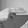
ASL letter: H